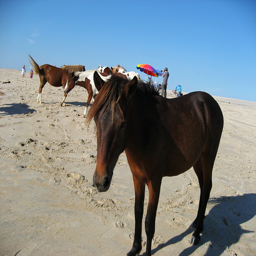
A group of horses standing on th e beach
A brown horse standing next to other horses on a sandy slope.
There are some horses standing on the beach
Many horses are on the beach near the ocean.
A wild horse on the sand with two other horses in the background